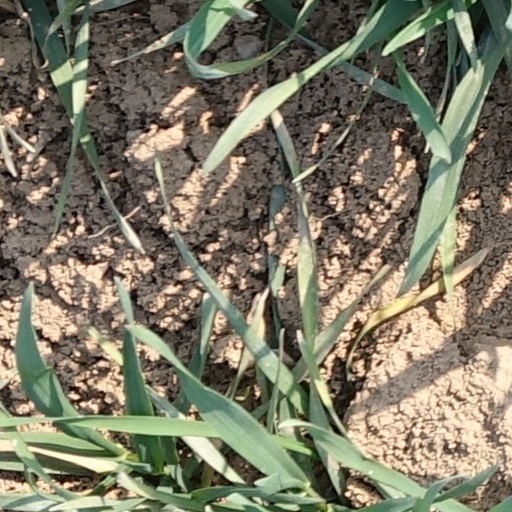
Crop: wheat